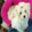
Label: dog